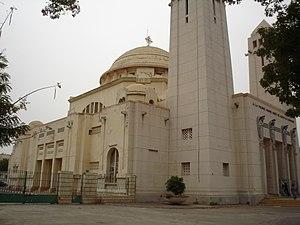
Cathédrale de Dakar